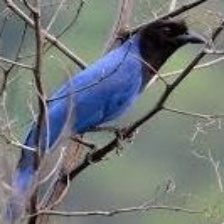
Species: AZURE JAY
Scientific name: CYANOCORAX CAERULEUS
ImageNet parent category: jay